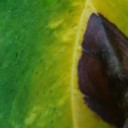
Label: Phoma